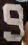
Number: 9